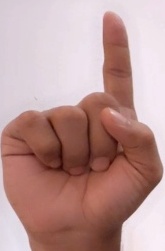
ASL sign: 1